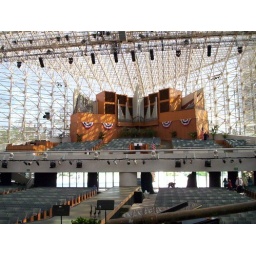
I took this picture from the stage. That huge thing in the balcony is the organ. This building is truly amazing.